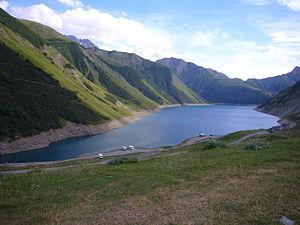
Lac de Grand Maison (1698m), Isère, France
Vaujany est une commune française située dans le canton du Bourg-d'Oisans, relié à l'Alpe d'Huez par les pistes de ski, le département de l'Isère en région Auvergne-Rhône-Alpes.
Le lac de Grand'Maison est une retenue d'eau artificielle située en France dans les départements de l'Isère et de la Savoie, dans les Alpes françaises.
Le secteur de l'hydroélectricité en France bénéficie d'un potentiel important grâce à la présence de massifs montagneux : Alpes, Pyrénées, Massif central. Ce potentiel est déjà exploité en très grande partie, mais il subsiste un potentiel non négligeable à exploiter en petite hydraulique.